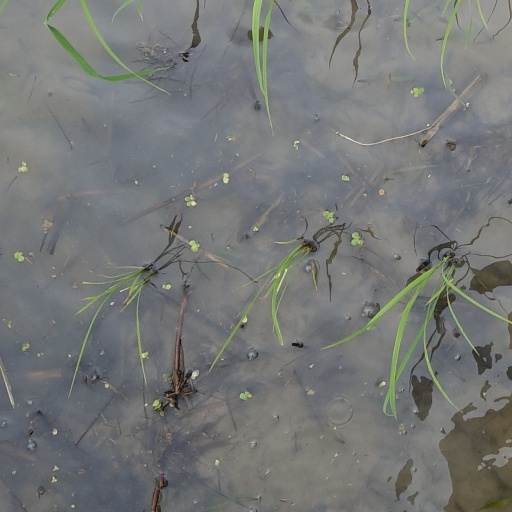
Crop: rice